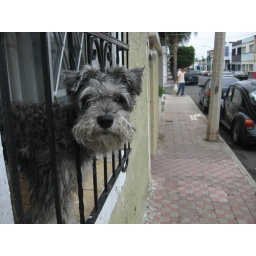
that dog in the window